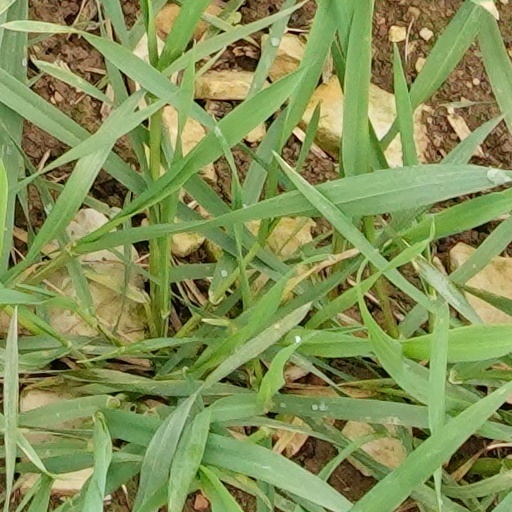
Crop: wheat